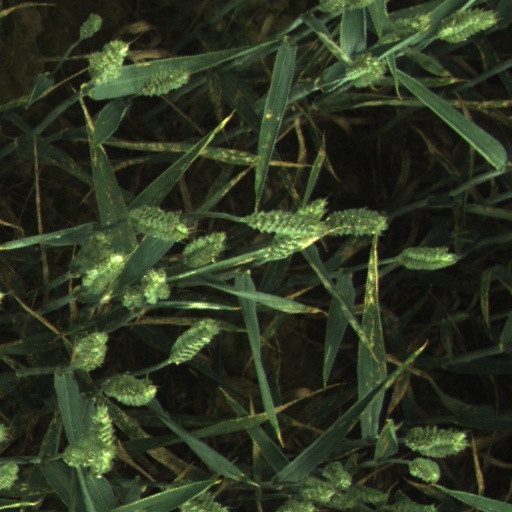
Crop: wheat